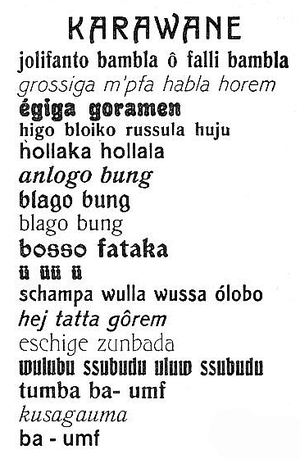
La Première Internationale dadaïste est une exposition organisée entre le 30 juin et le 25 août 1920 à Berlin, à la galerie du Dʳ Otto Burchard située Lützowufer, 13. Cette manifestation, et l'exposition qui lui servait de vitrine, si elle a marqué une dénonciation du bon goût bourgeois, a produit aussi des chefs-d'œuvre de créativité artistique que la révolte Dada avait déchaînée, et qui ont donné son impulsion au développement ultérieur de l'art moderne. Il suffit ici de citer le Pop Art, l’art conceptuel et l’art cinétique ainsi que le surréalisme né des idées et des techniques le plus souvent improvisées des Dadaïstes, dans la mesure où les émules parisiens des Dadaïstes ont systématisé leur emploi.
Hugo Ball est un écrivain et poète dadaïste allemand, né le 22 février 1886 à Pirmasens en Allemagne et mort le 14 septembre 1927 à Sant'Abbondio en Suisse.
8 janvier